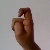
The image shows a hand gesture representing the letter 'X' in Indian Sign Language.